History of South Africa

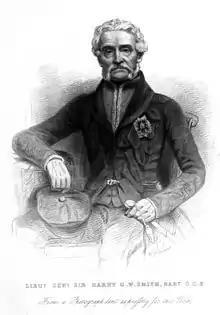
Harry Smith

In 1787, shortly before the French Revolution, a faction within the politics of the Dutch Republic known as the Patriot Party attempted to overthrow the regime of stadtholder William V. Though the revolt was crushed, it was resurrected after the French invasion of the Netherlands in 1794/1795 which resulted in the stadtholder fleeing the country. The Patriot revolutionaries then proclaimed the Batavian Republic, which was closely allied to revolutionary France. In response, the stadtholder, who had taken up residence in England, issued the Kew Letters, ordering colonial governors to surrender to the British. The British then seized the Cape in 1795 to prevent it from falling into French hands. The Cape was relinquished back to the Dutch in 1803. In 1805, the British inherited the Cape as a prize during the Napoleonic Wars, again seizing the Cape from the French controlled Kingdom of Holland which had replaced the Batavian Republic.